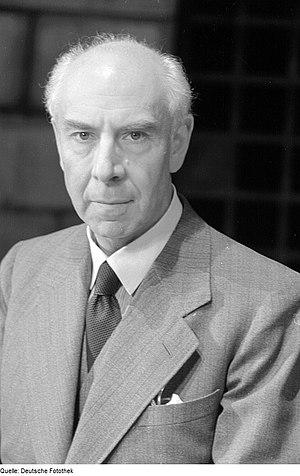
Robert Heger, né le 19 août 1886 à Strasbourg, en Alsace-Lorraine et mort le 14 janvier 1978 à Munich en Bavière, est un chef d'orchestre et compositeur allemand.
18 septembre : Les Joueurs, opéra de Chostakovitch, créé à Léningrad par le Théâtre de chambre de Moscou et l'Orchestre philharmonique de Léningrad sous la direction de Guennadi Rojdestvensky.